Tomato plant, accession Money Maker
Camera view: vertical (180 deg); turntable rotation: 150 degrees
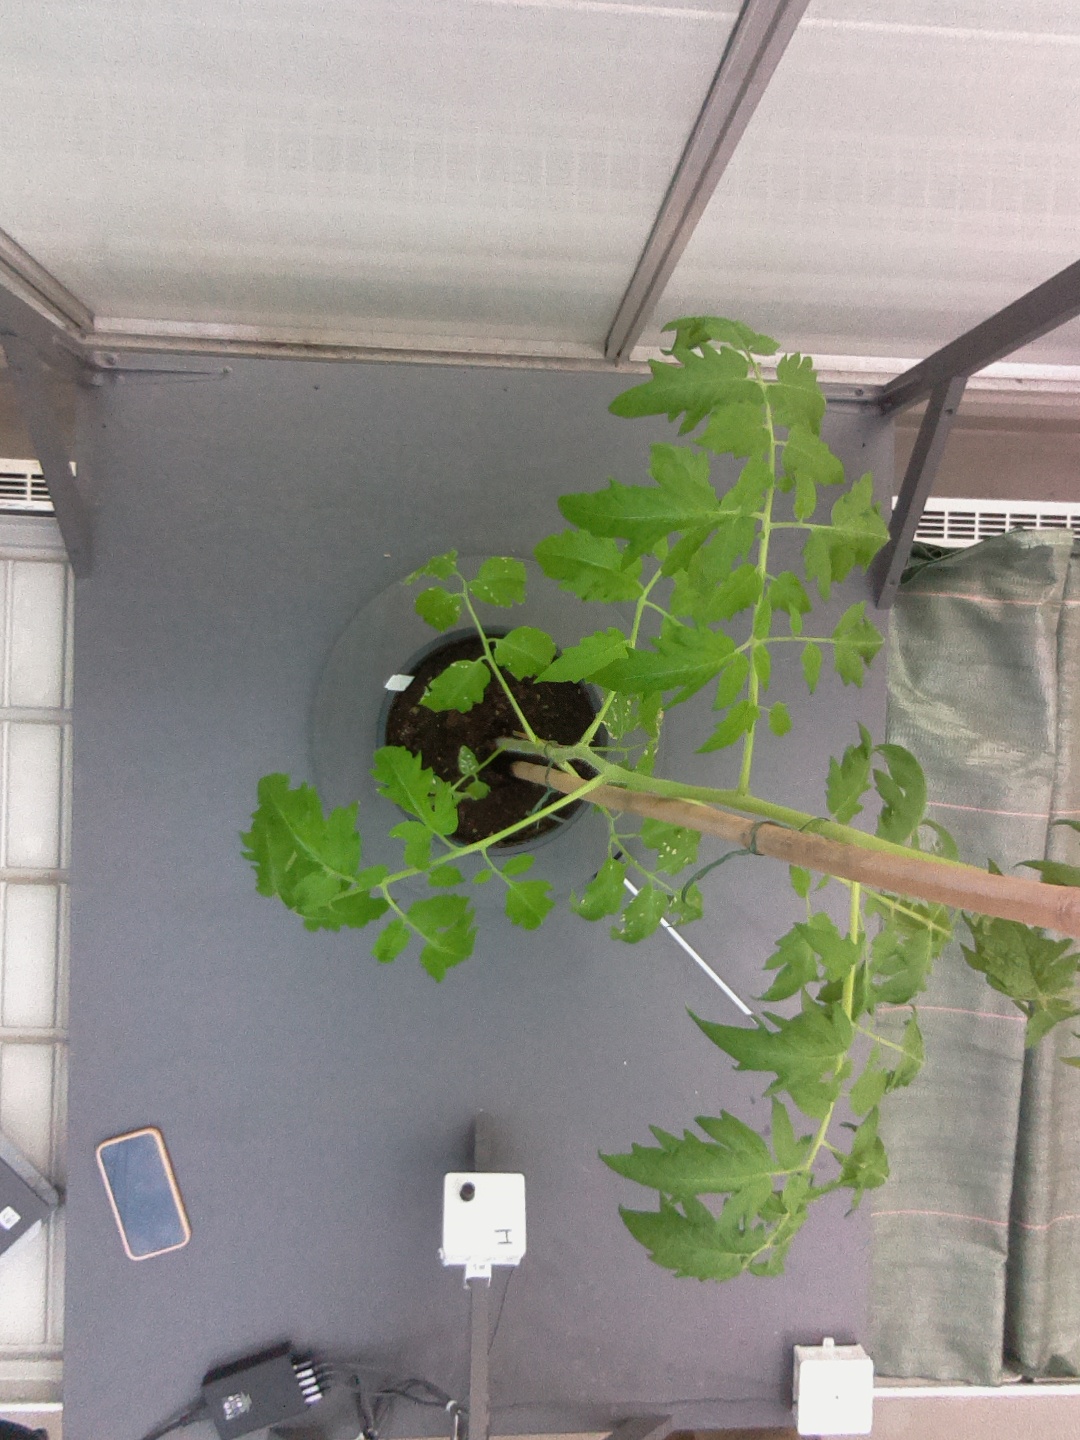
BBCH growth stage 52: 2 inflorescences visible